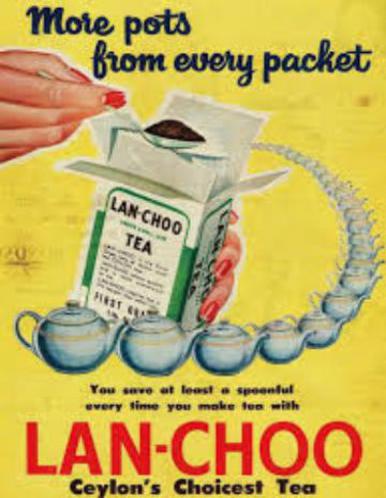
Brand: lan-choo
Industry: Food